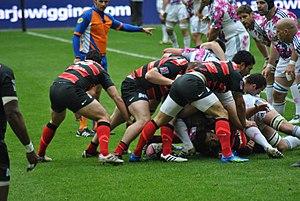
Top14 Stade français contre Stade toulousain le 30 mars 2012